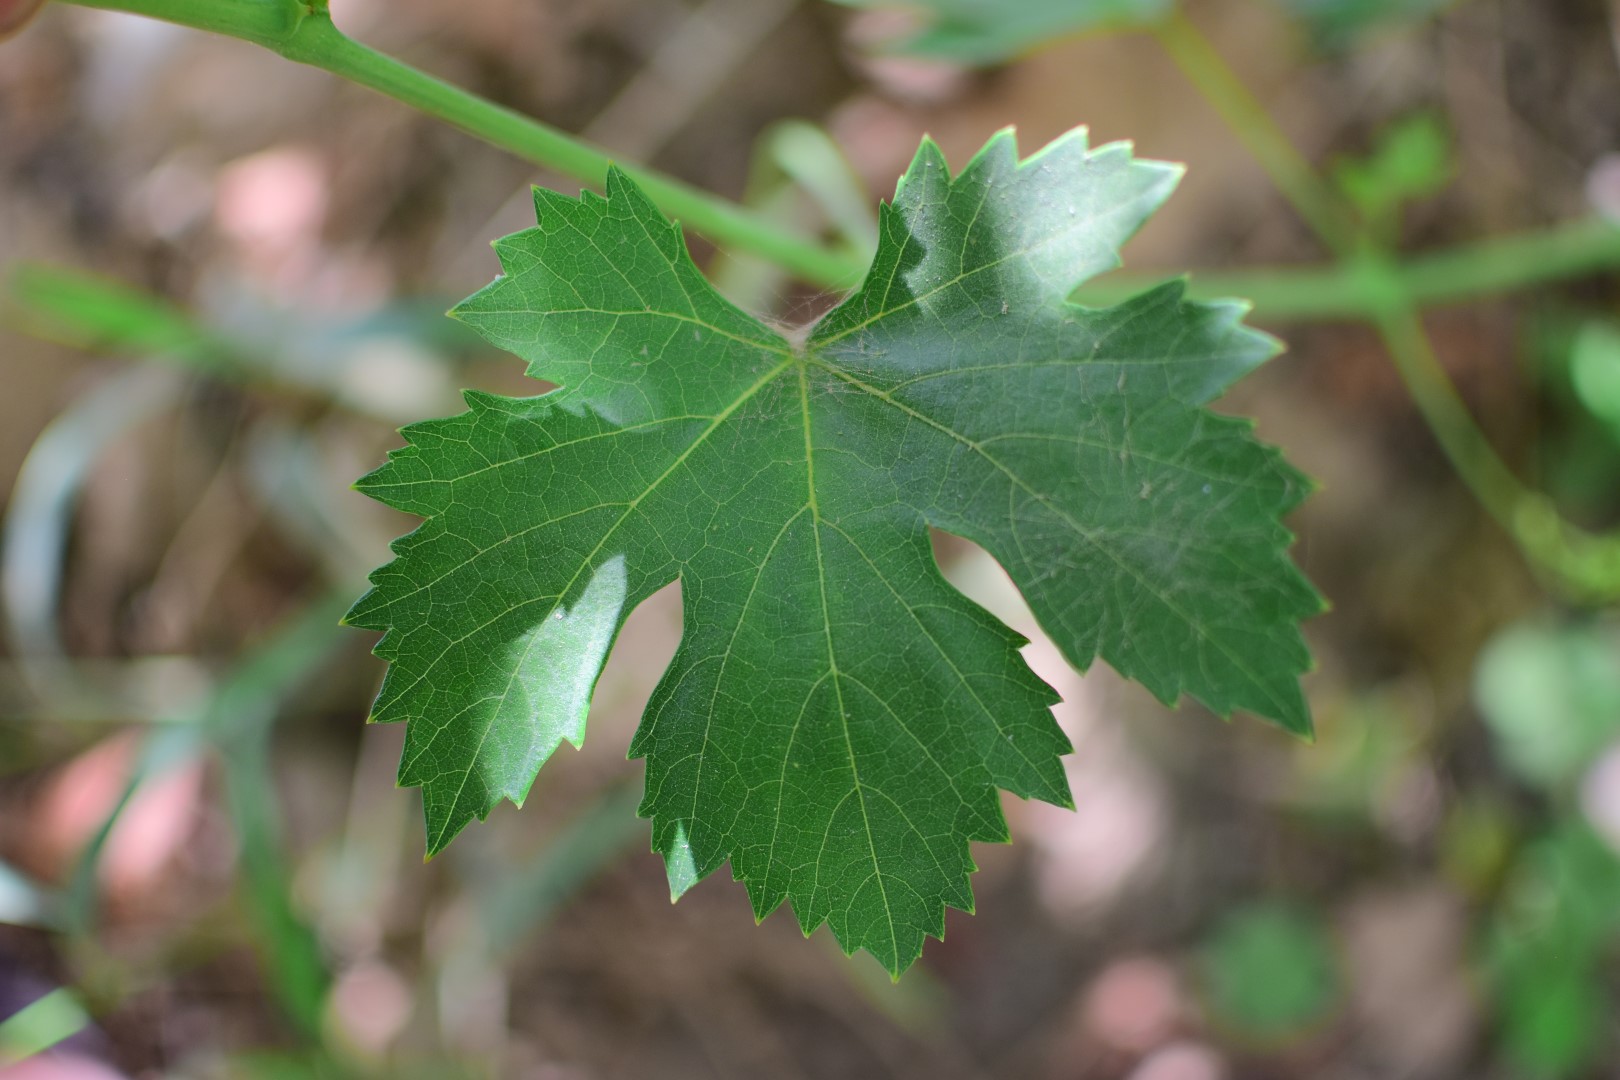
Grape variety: Halawani